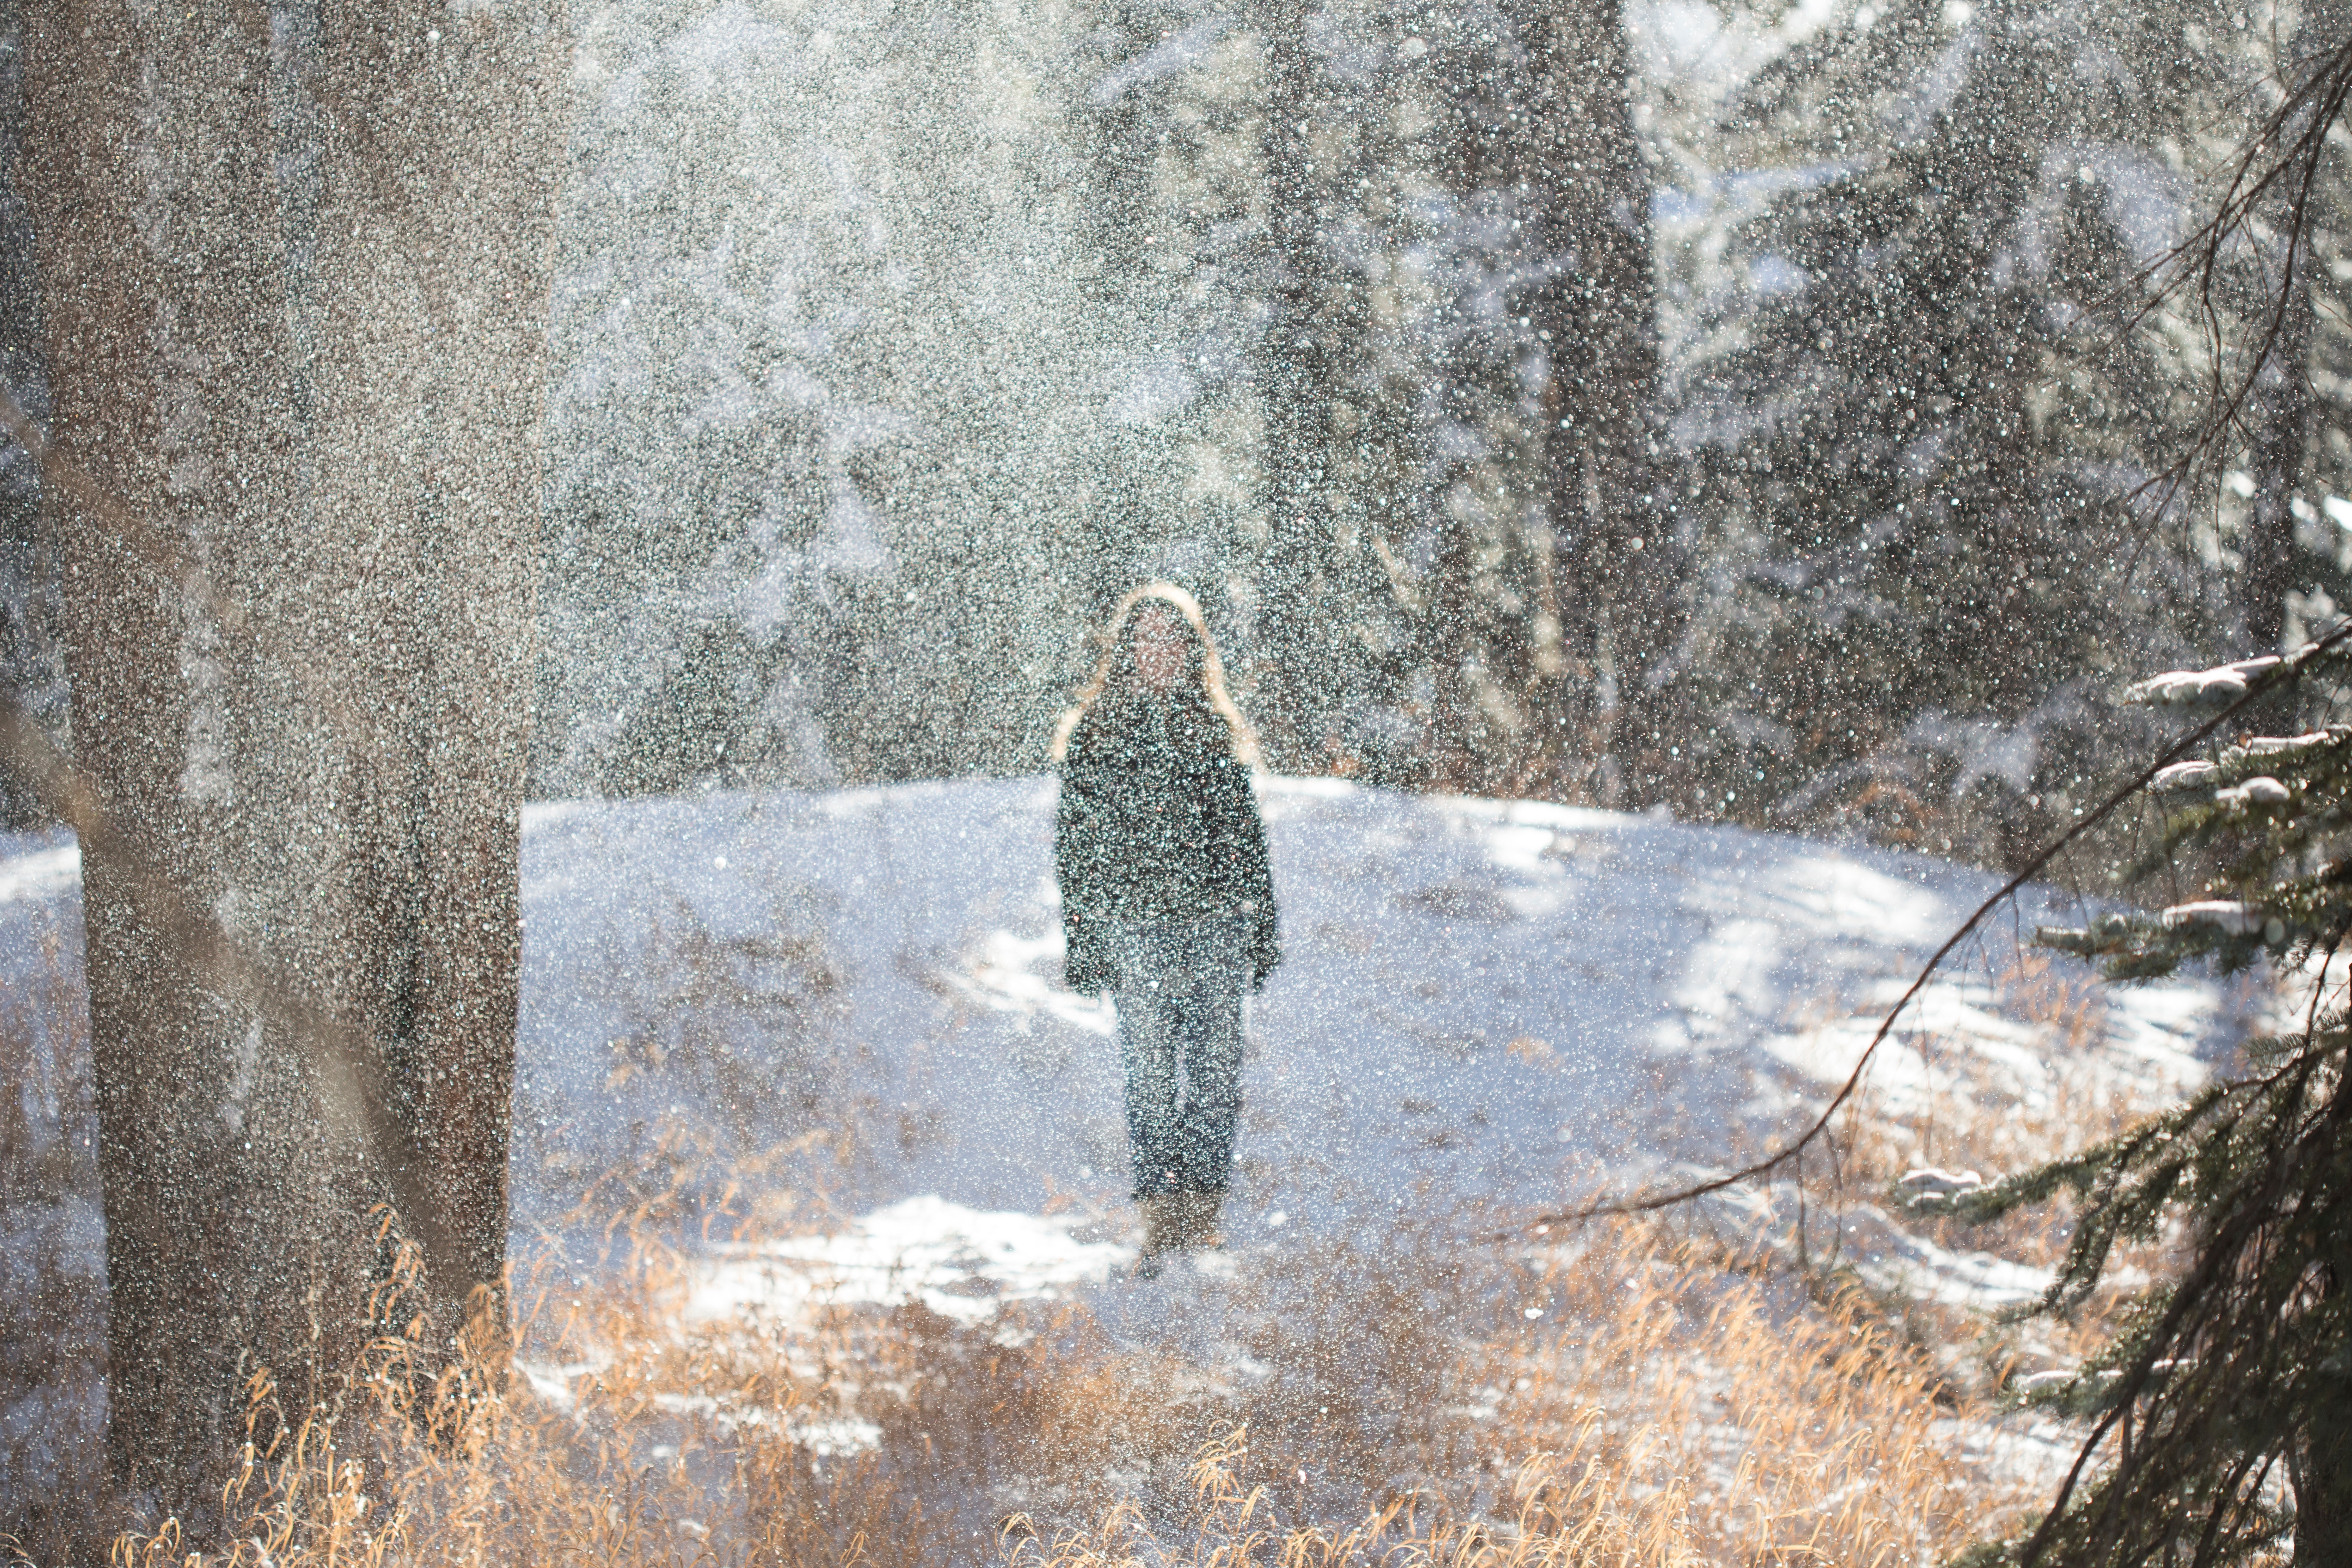
tree, snow, winter, frost, ice, weather, season, water feature